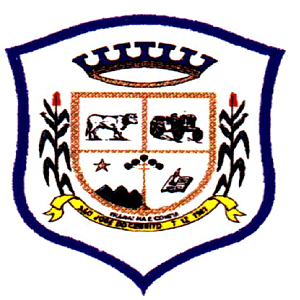
São José do Cerrito est une ville brésilienne de l'intérieur de l'État de Santa Catarina.